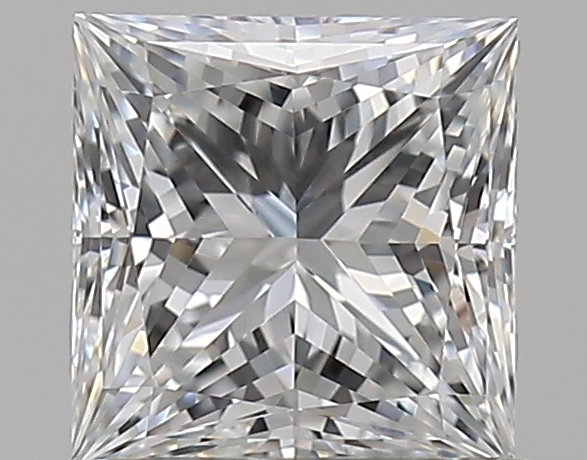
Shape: princess
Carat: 0.73
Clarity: VS1
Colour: F
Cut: EX
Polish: EX
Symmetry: EX
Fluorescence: N
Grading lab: GIA
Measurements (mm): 4.99 x 4.88 x 3.51